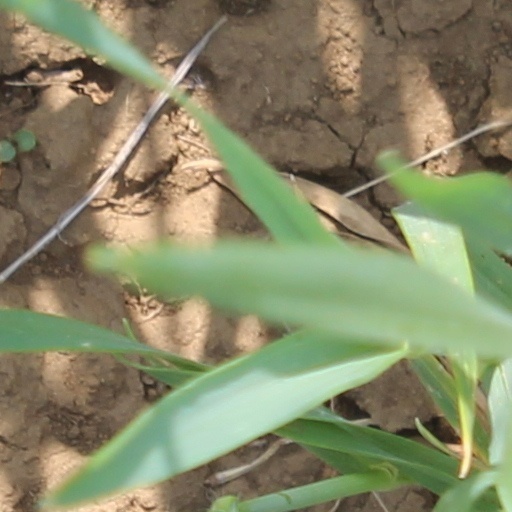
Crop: wheat